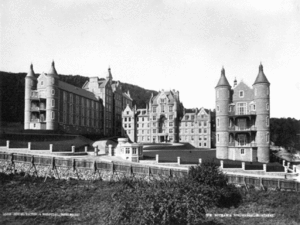
John Abbott ou Sir John Joseph Caldwell Abbott, né le 12 mars 1821 et mort le 30 octobre 1893 était un avocat, homme d'affaires et homme politique canadien. Il est le troisième premier ministre du Canada depuis la Confédération, en poste de 1891 à 1892. Il a occupé le poste de chef du Parti conservateur.
Le commandant John Kenneth Leveson « Jack » Ross, CBE est un homme d'affaires canadien, sportif, propriétaire/éleveur de chevaux de course pur-sang et philanthrope. Il est surtout connu pour avoir remporté la première Triple couronne des États-Unis des courses de pur-sang en 1919 avec son Temple de la renommée, Sir Barton. En 1911, il établit le record du monde pour la capture des plus grands thons par canne et ligne à St. Anns. Après son père, il est le deuxième Canadien à devenir membre du Royal Yacht Squadron.